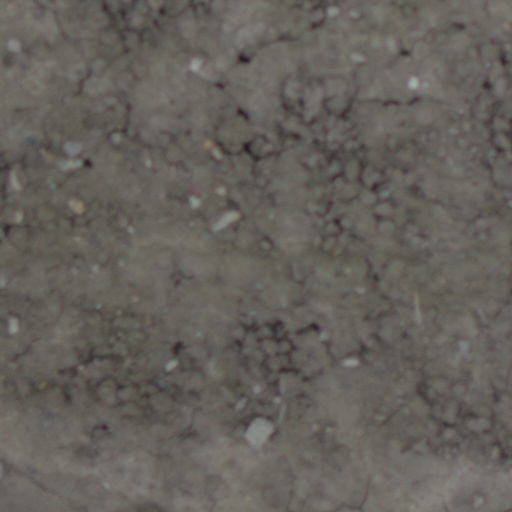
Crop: wheat